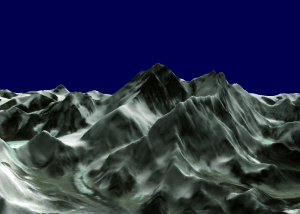
Vue panoramique 3D du Mont Everest. Image réalisée à partir des données SRTM fournies gratuitement par la NASA.
L'Everest, en tibétain : ཇོ་མོ་གླང་མ, Wylie : jo mo glang ma, THL : jomo lang ma parfois translitterré Chomolungma, en népalais : सगरमाथा, Sagarmāthā, aussi appelé mont Everest, est une montagne située dans la chaîne de l'Himalaya, à la frontière entre le Népal et la Chine.